Korea under Japanese rule

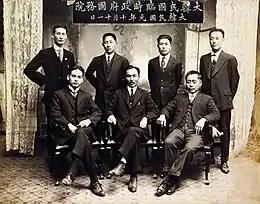
Early members of the Provisional Government of the Republic of Korea (1919)

During World War II, many ethnic Korean girls and women (mostly aged 12–17) were forced by the Japanese military to become sex slaves on the pretext of being hired for jobs, such as a seamstresses or factory workers, and were forced to provide sexual service for Japanese soldiers by agencies or their families against their wishes. These women were euphemistically called "comfort women".